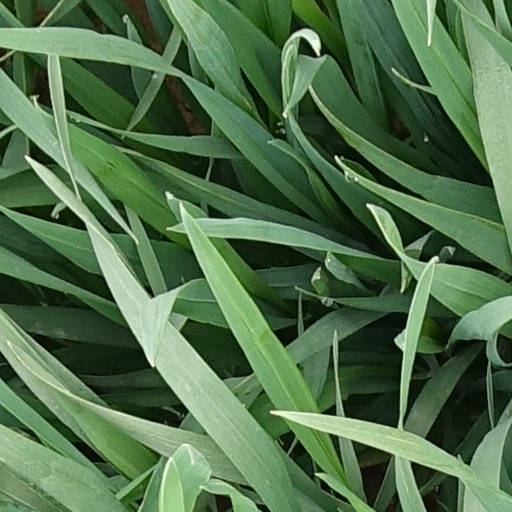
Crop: wheat